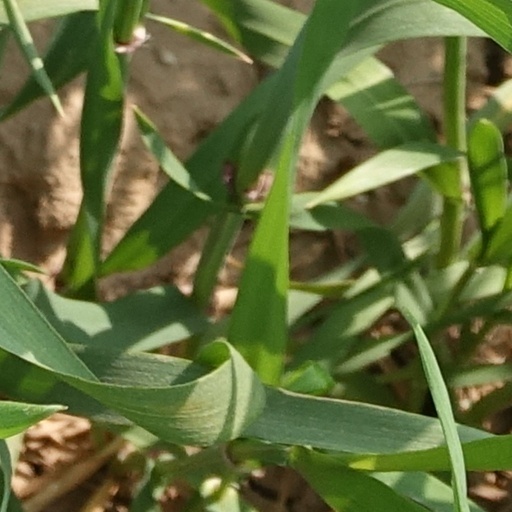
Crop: wheat